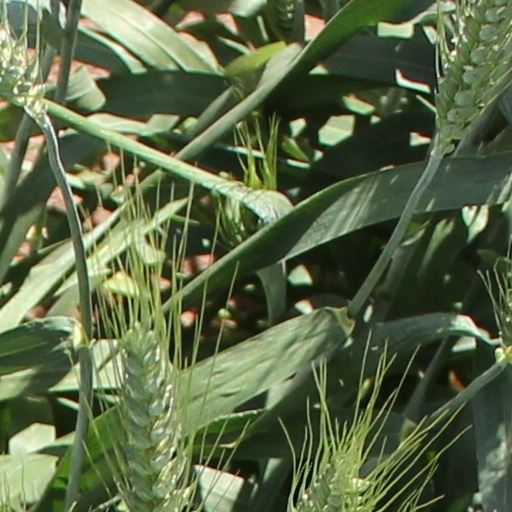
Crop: wheat